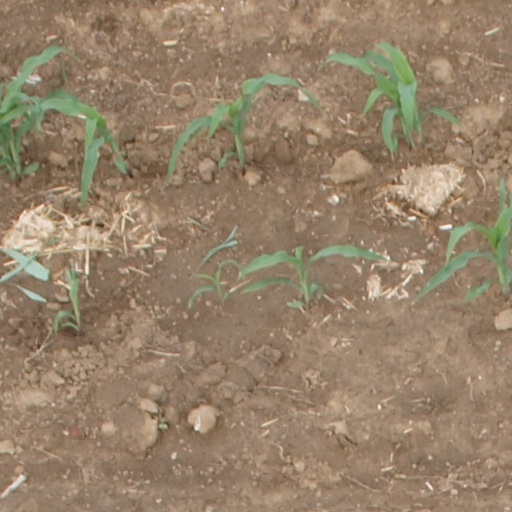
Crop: maize; corn